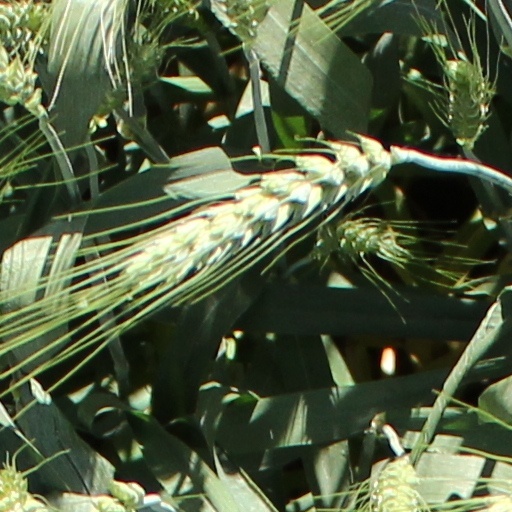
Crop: wheat